Earl Haig Secondary School

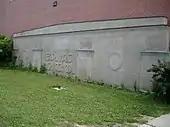
The school's namepiece from the original building.

The original school was designed by the Toronto architectural firm of Craig and Madill and construction started in November 1929. The building officially opened in 1930 as "Earl Haig Collegiate Institute". Additions were made in the 1940s, 1950s and 1960s. In 1961, the school changed its name from Earl Haig Collegiate Institute to Earl Haig Secondary School. It is currently the largest high school in the Toronto District School Board and the oldest high school in the former City of North York.